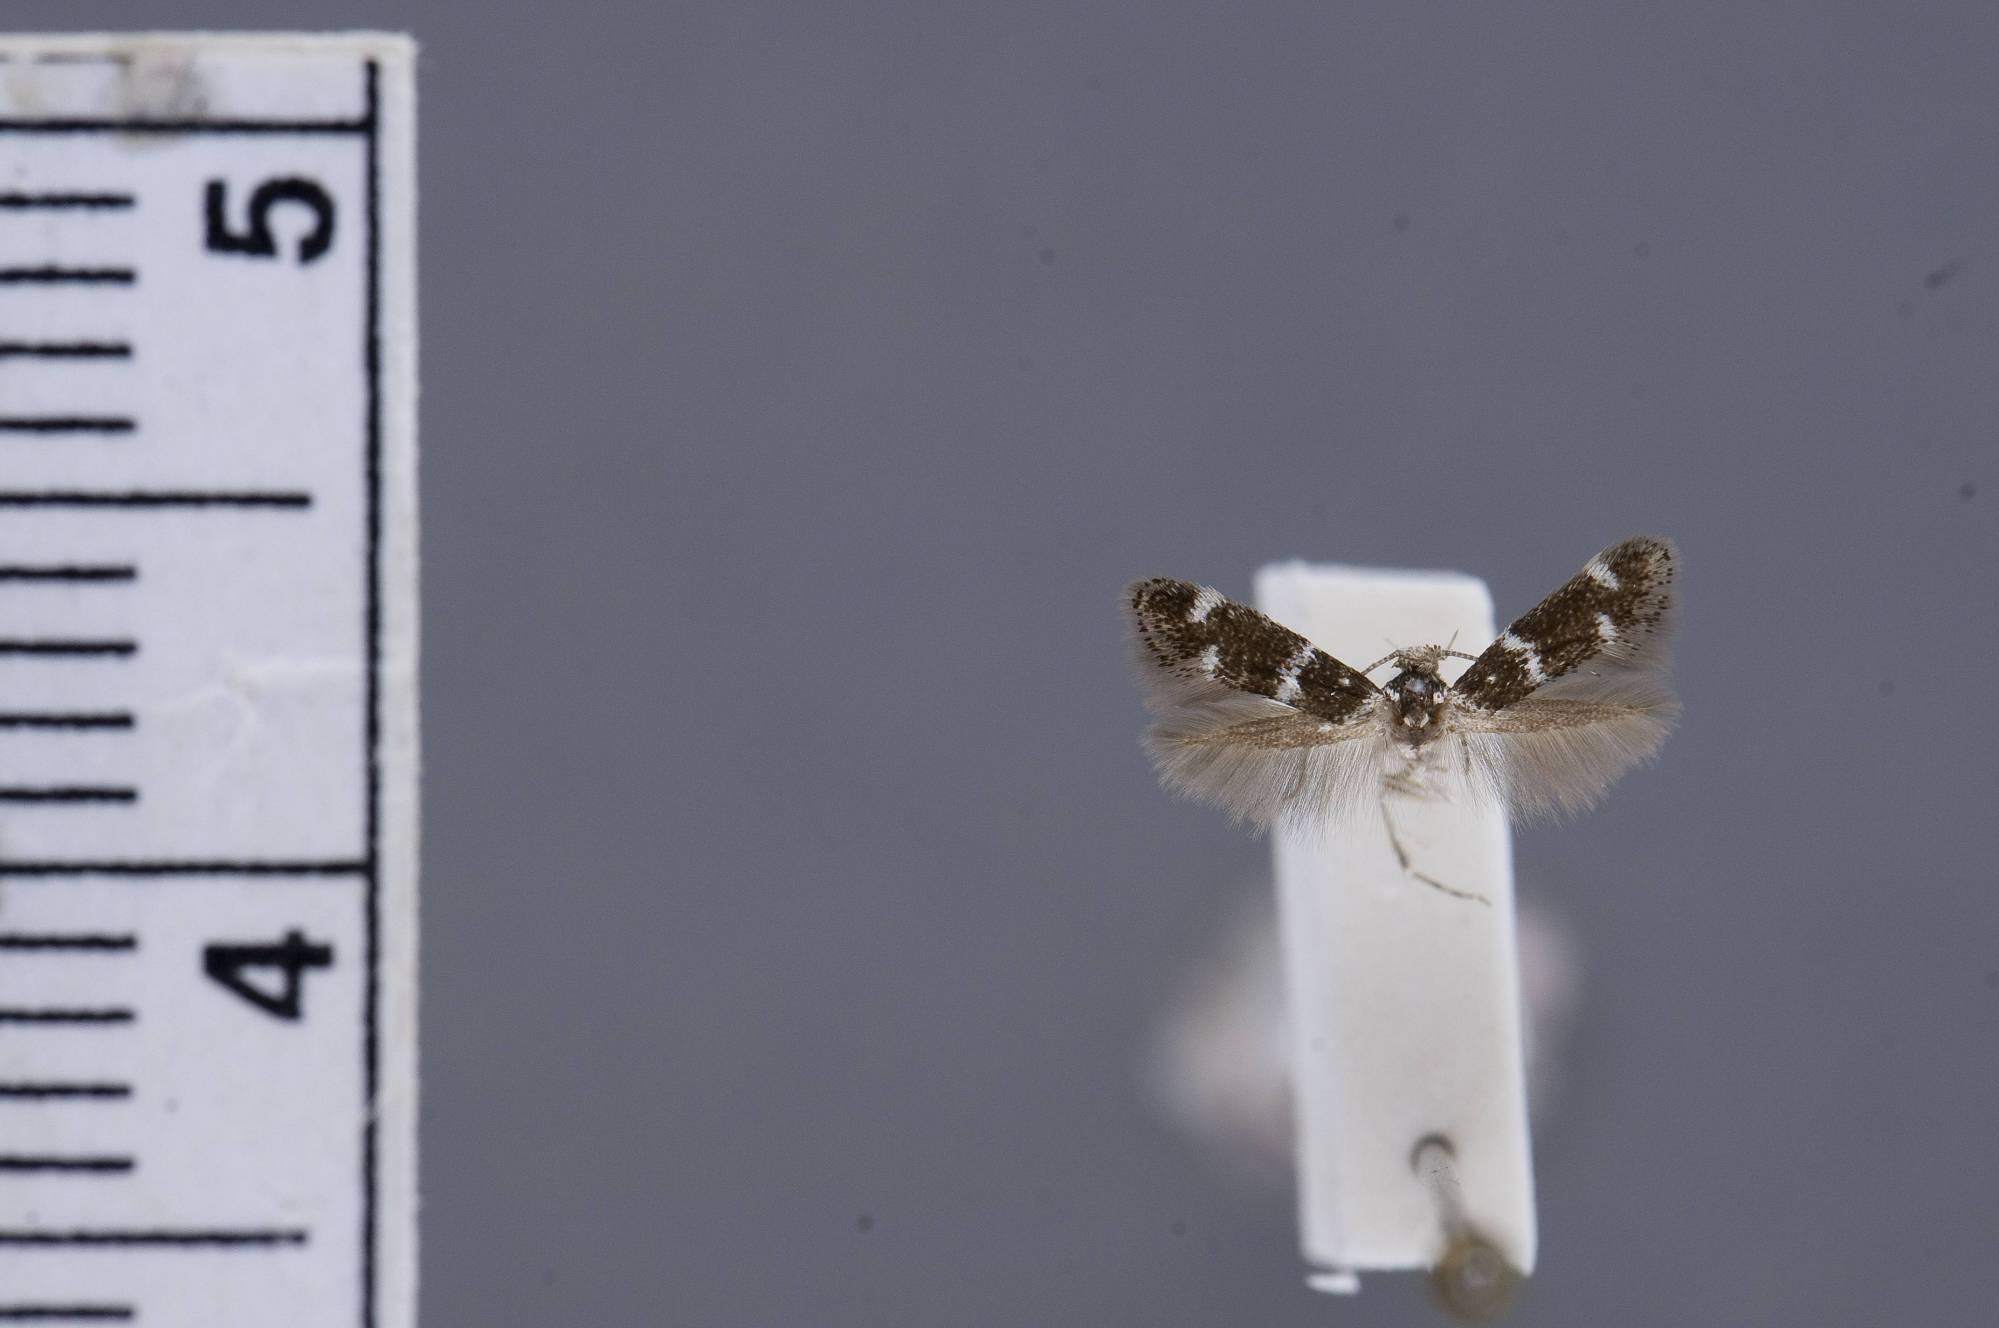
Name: Elachista dagnirella
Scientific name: Elachista dagnirella Kaila, 1999
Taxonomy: Animalia, Arthropoda, Insecta, Lepidoptera, Glossata, Elachistidae, Elachistinae
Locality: Hardy Work Center, Lawrence, South Dakota, United States
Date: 15 Jul 1965